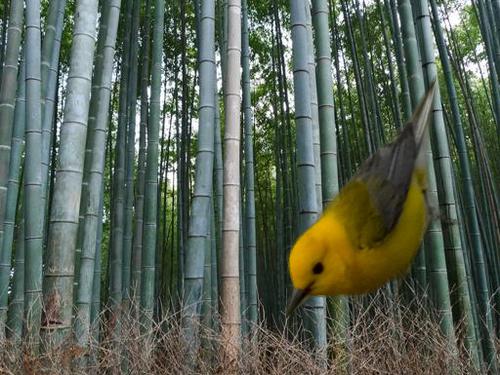
Bird species: Prothonotary_Warbler
Bird type: landbird
Background: land